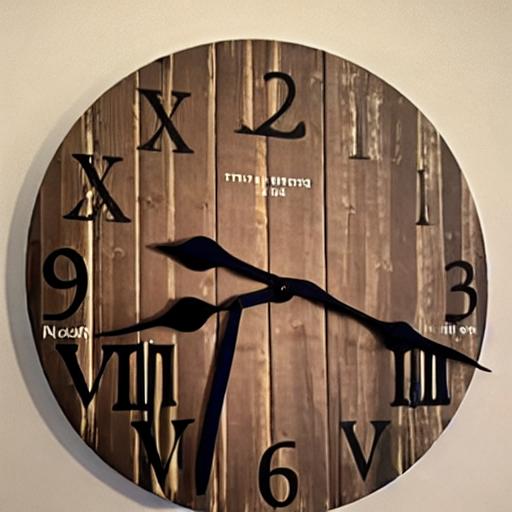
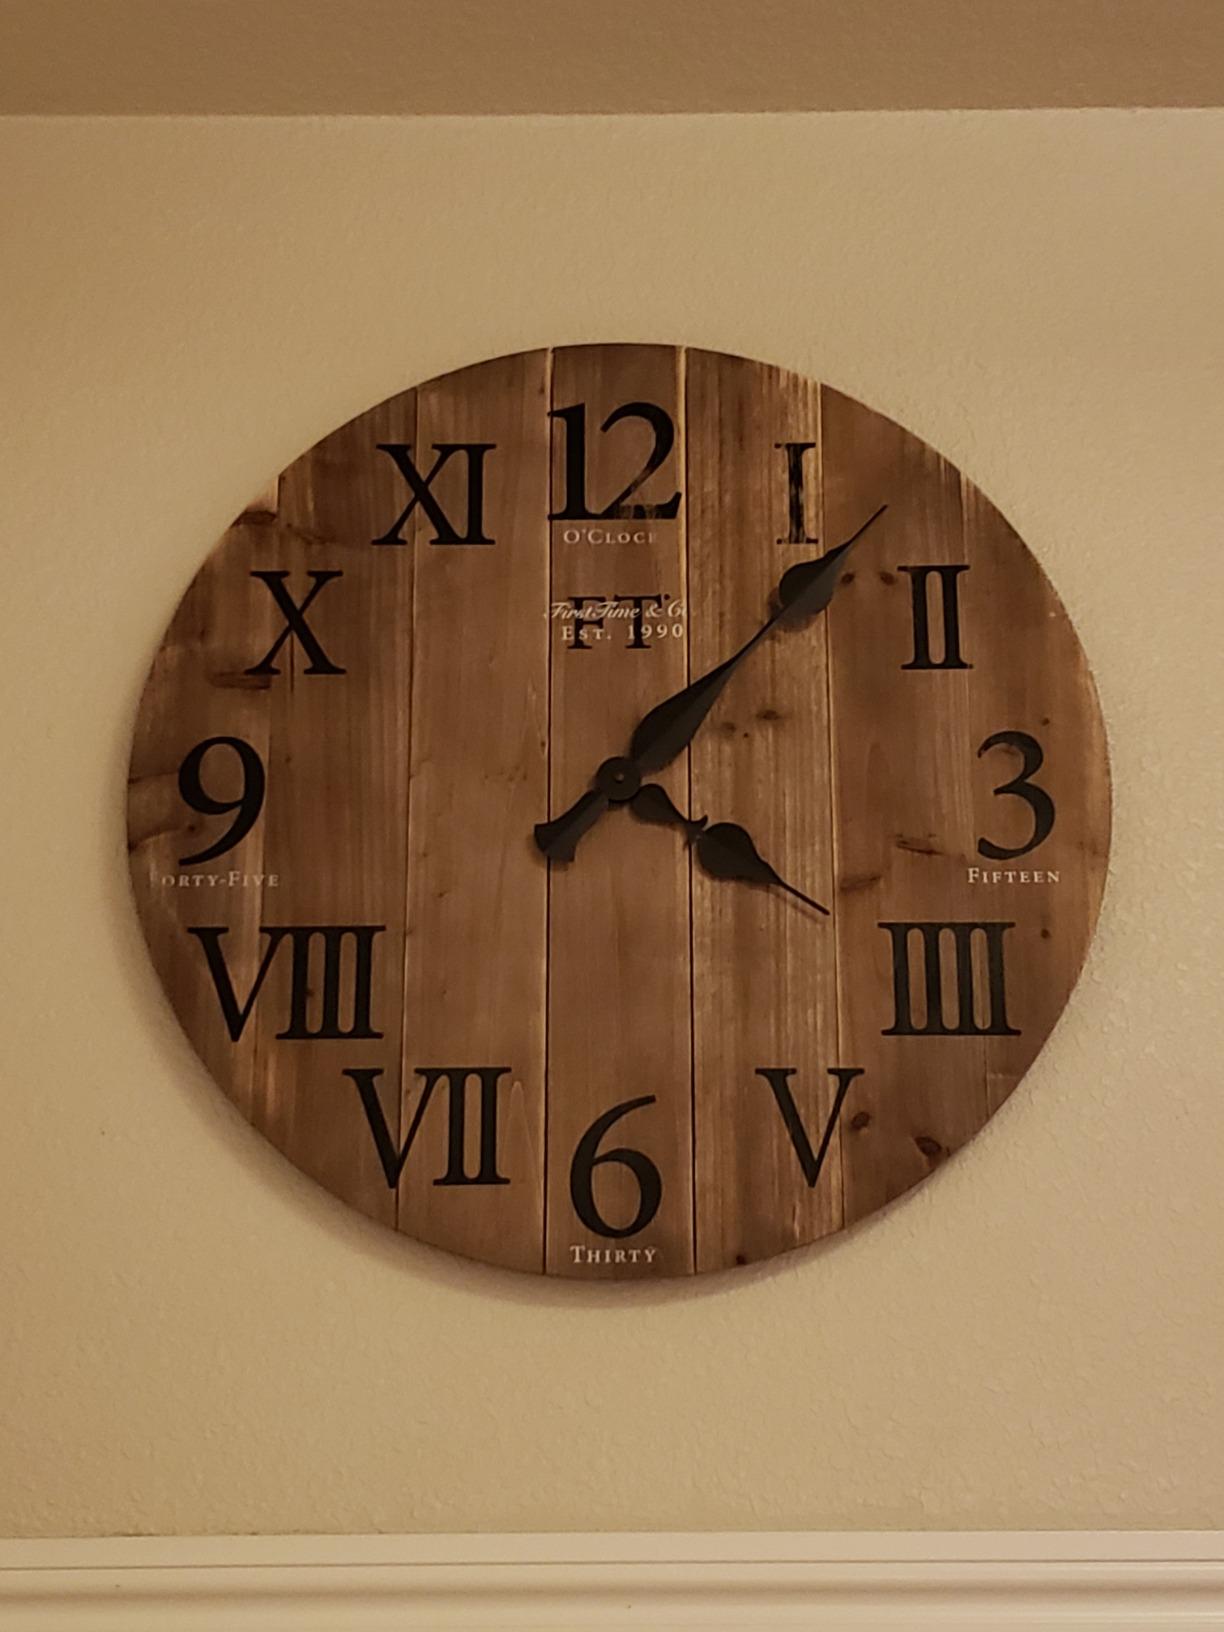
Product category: clock
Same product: no